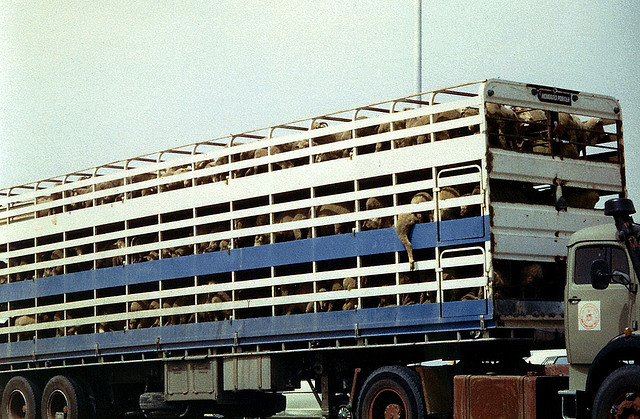
A delivery truck filled with lots of animals.

A truck is transporting many large animals on its back.

a semi truck loaded to the top with sheep

A large truck hauling many animals in the back.

A truck hauling live animals on three tiers.